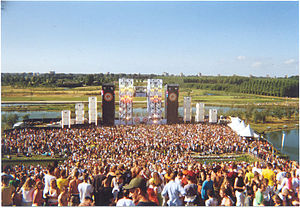
Q-dance
Q-dance er et hollandsk rave firma, der specialicerer sig indefor elektronsike musikfester. Q-dance står bag anerkendte hardstyle events, som Qlimax, Mysteryland og Defqon.1